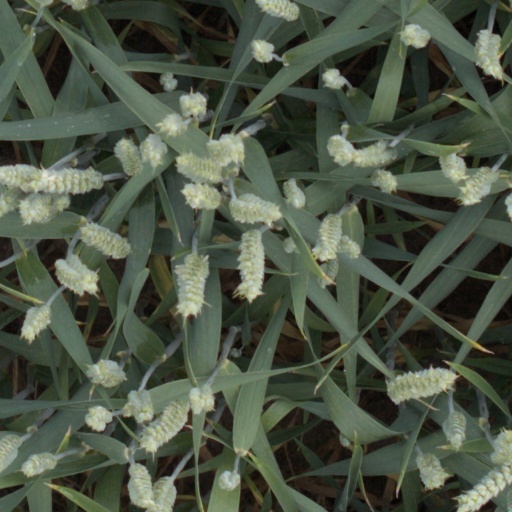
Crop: wheat